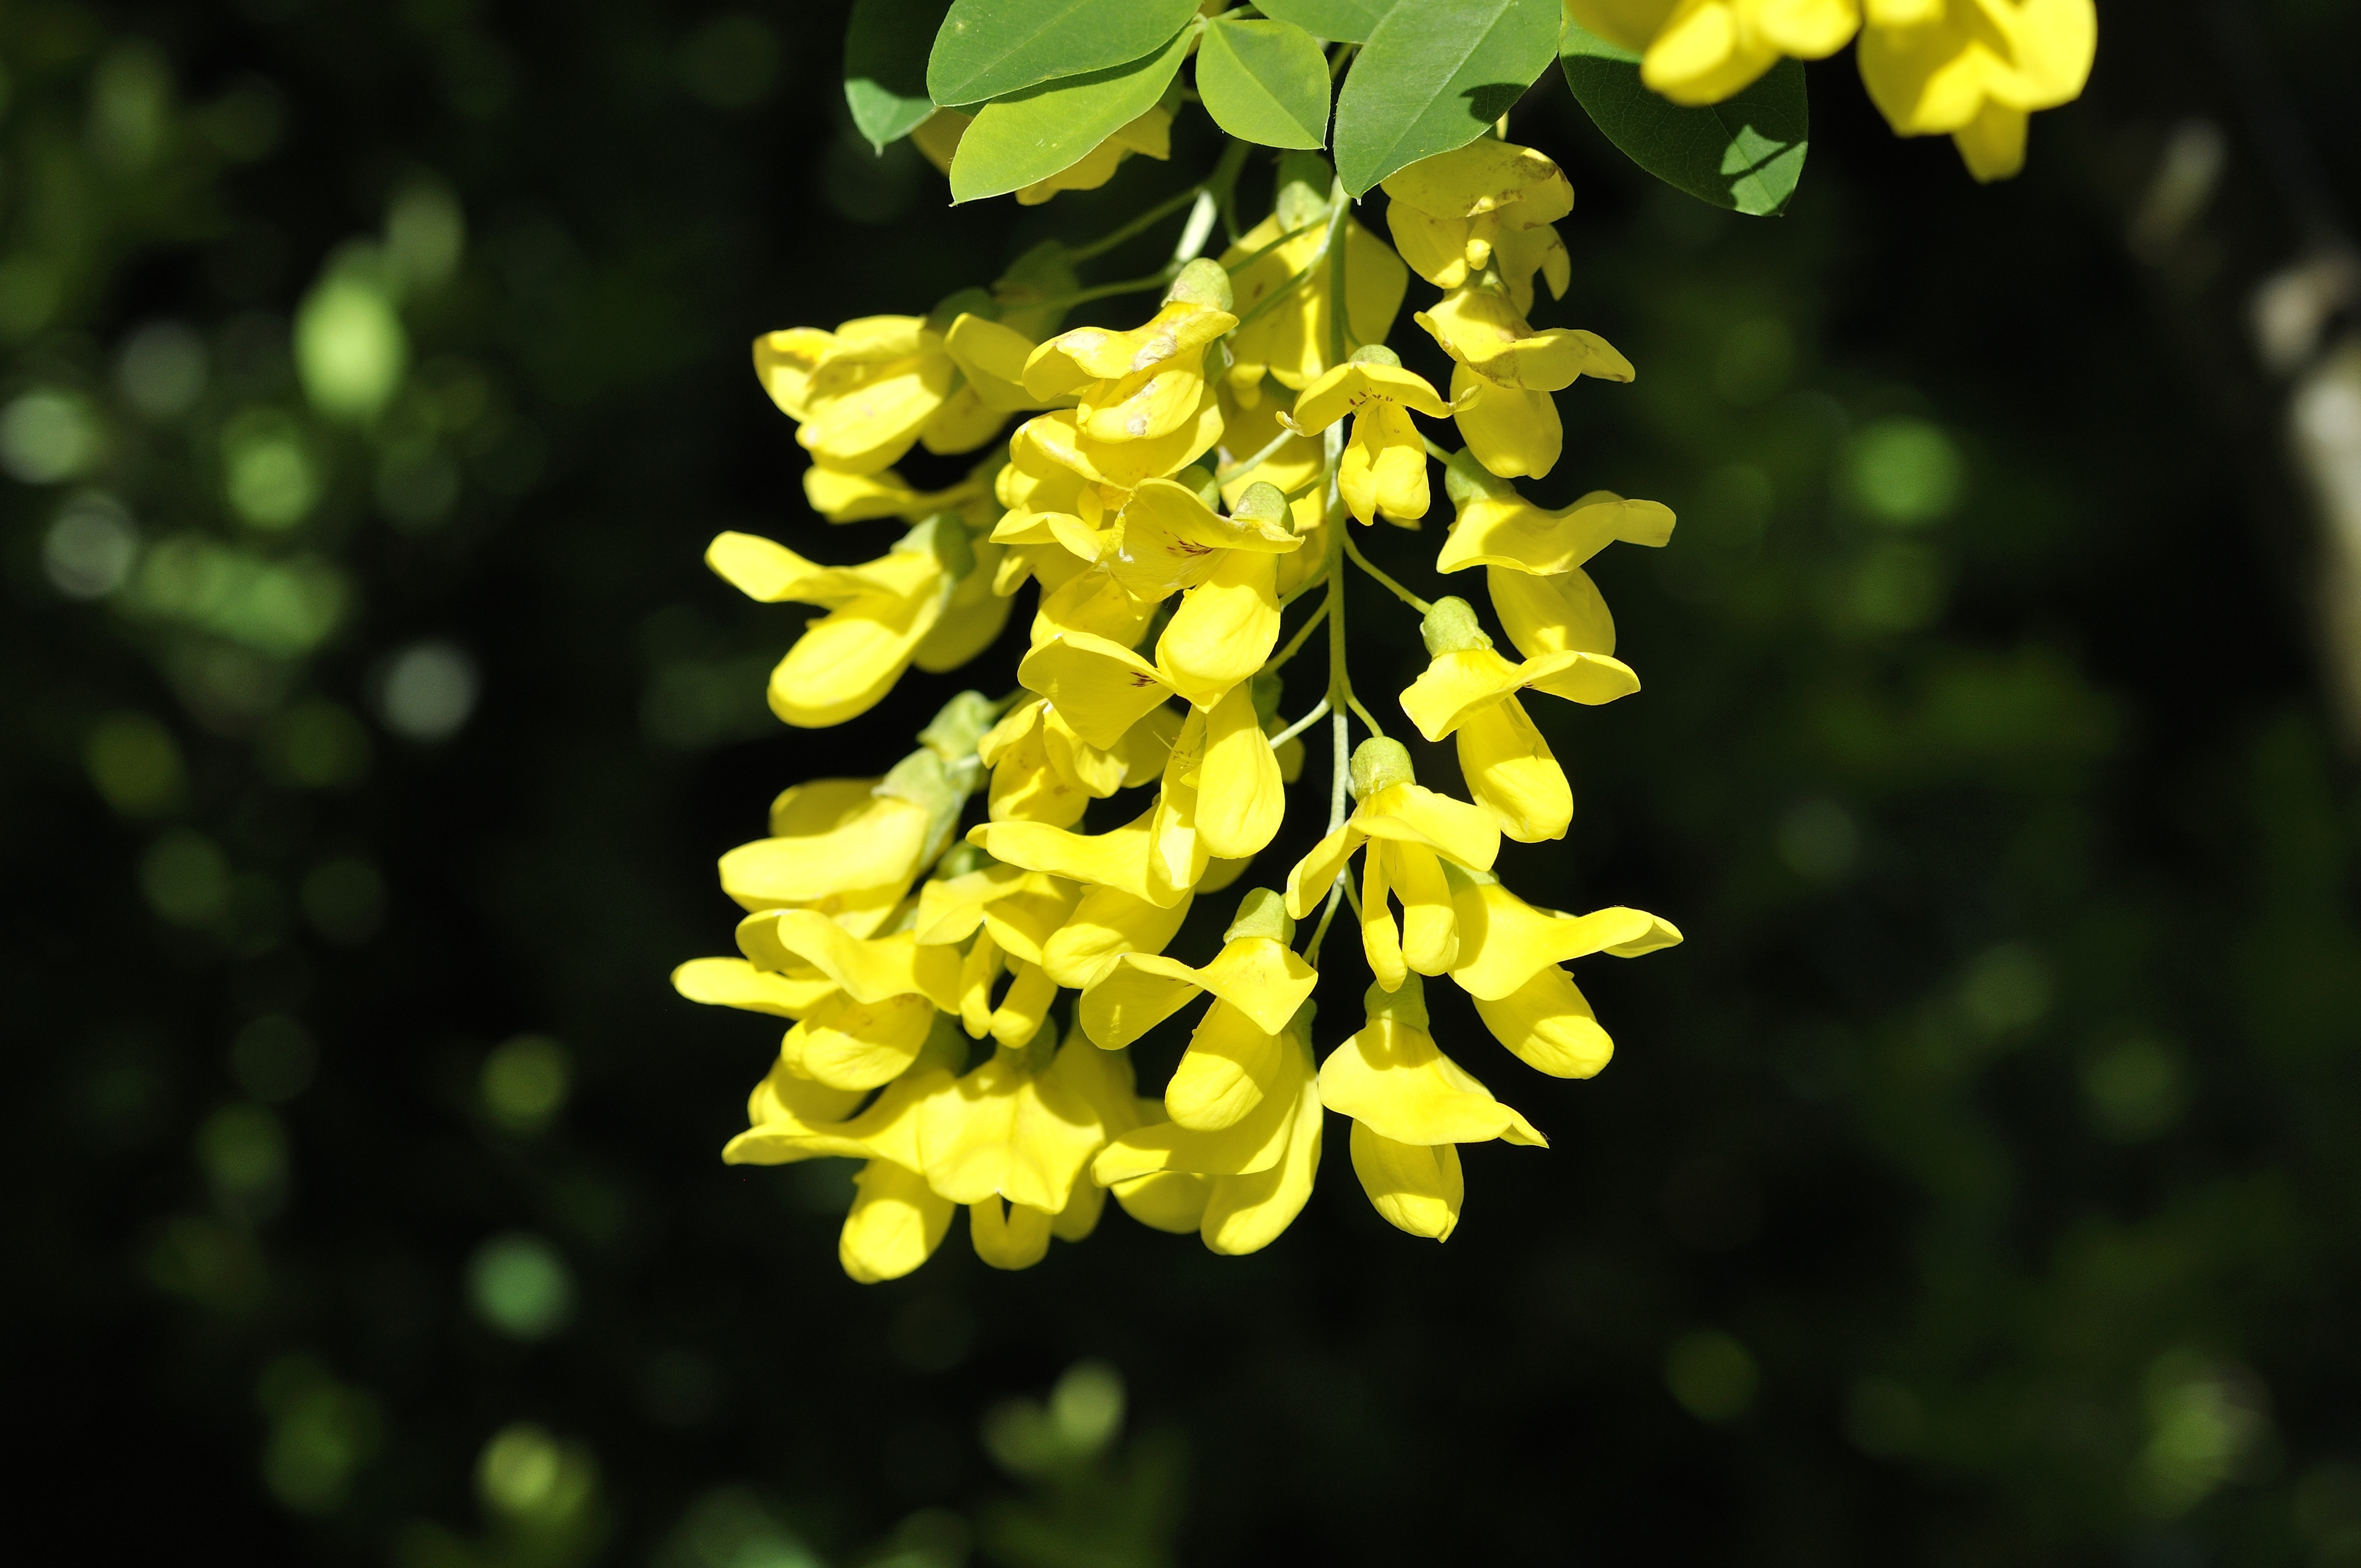
nature, branch, blossom, plant, sunlight, leaf, flower, green, produce, botany, yellow, garden, close, flora, wildflower, flowers, shrub, macro photography, jasmine, flowering plant, laburnum, plant stem, land plant